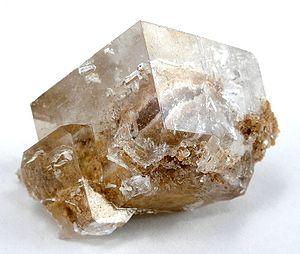
L'inyoïte est un corps minéral cristallin, un nésotriborate de calcium hydraté de formule Ca[B₃O₃(OH)₅]·4 H₂O ou parfois Ca[H₄B₃O₇]. 4 H₂O. Ce nésoborate fait partie du groupe de l'inderite.